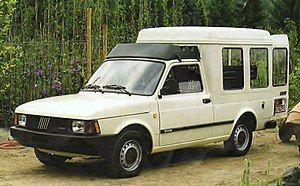
Fiat Fiorino / Fiorino (type 127/147, 1977−1987)
Fiat Fiorino er en bilmodel fra den italienske bilfabrikant Fiat Automobiles, som har været i produktion siden 1977. De to første generationer fandtes som kassevogn og pickup. Den tredje generation er siden 2008 blevet produceret som kassevogn og leisure activity vehicle sammen med de identiske modeller Peugeot Bipper og Citroën Nemo fra PSA Peugeot Citroën hos Tofaş i Bursa, Tyrkiet og blev i 2009 valgt til Van of the Year.